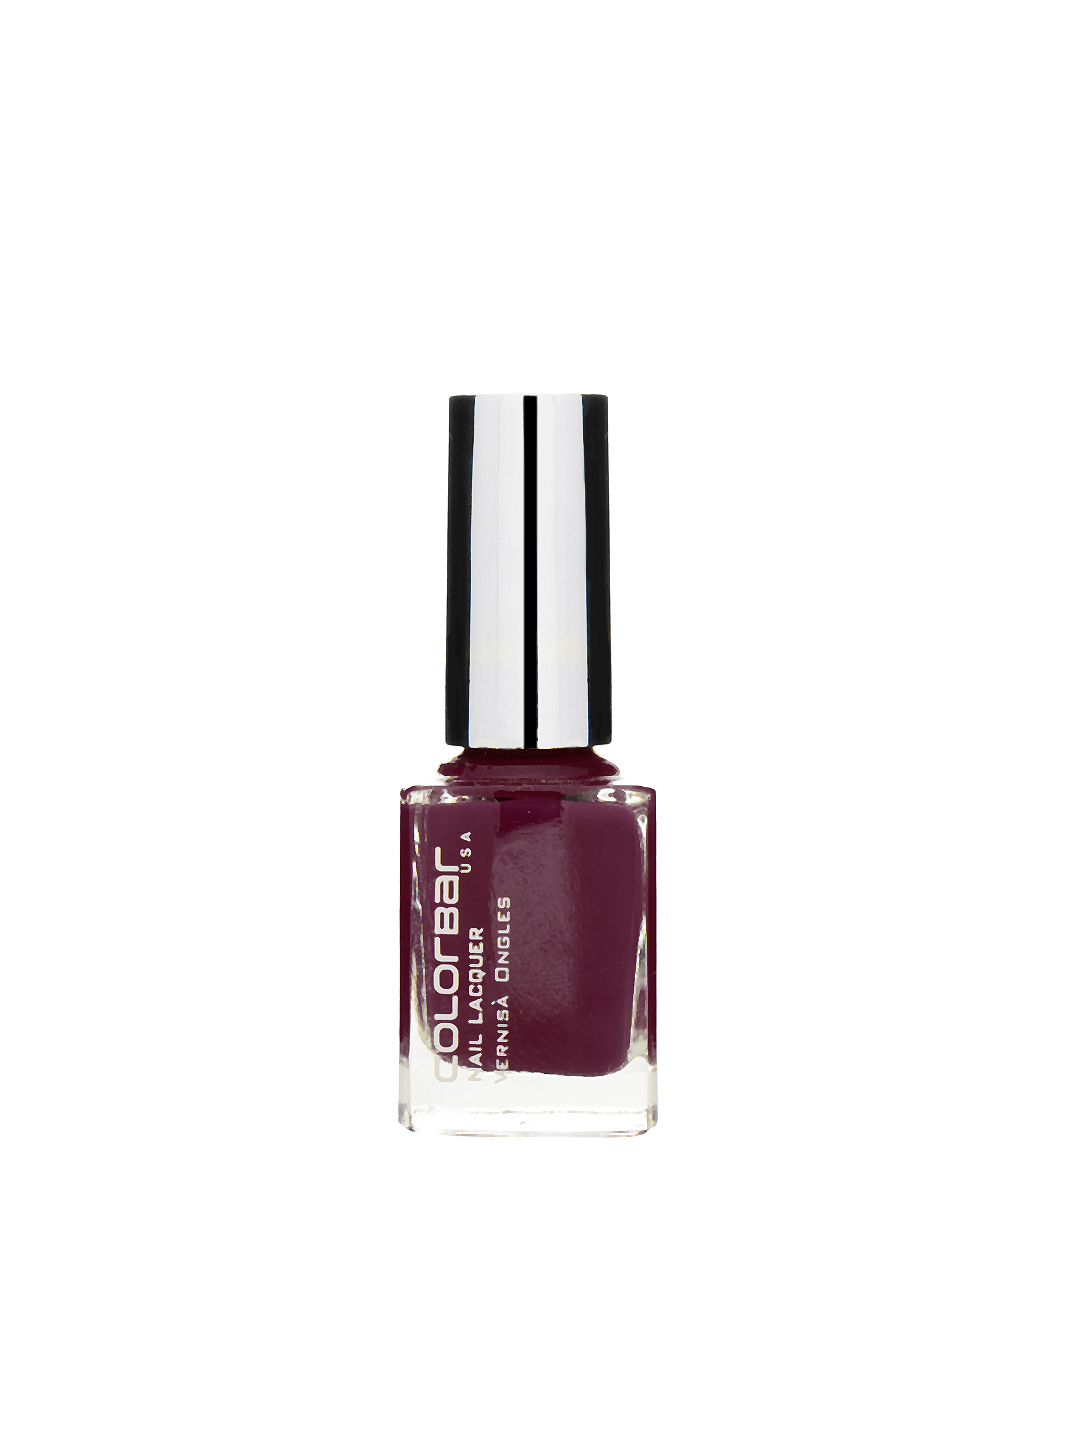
Colorbar Quick Finish Nail Lacquer 19
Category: Personal Care / Nails / Nail Polish
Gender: Women
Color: Purple
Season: Spring 2017
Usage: Casual